Guaycuru peoples

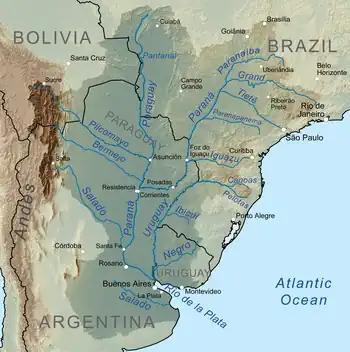
The Guaycuru peoples lived mostly west of the Parana and Paraguay Rivers from Santa Fe in Argentina northward to Brazil and Bolivia.

The Guaycuru people consisted of many bands making up distinct ethnic groups with different but similar languages. The Guaycuruans were never politically united and were often hostile to each other as well as to other peoples.